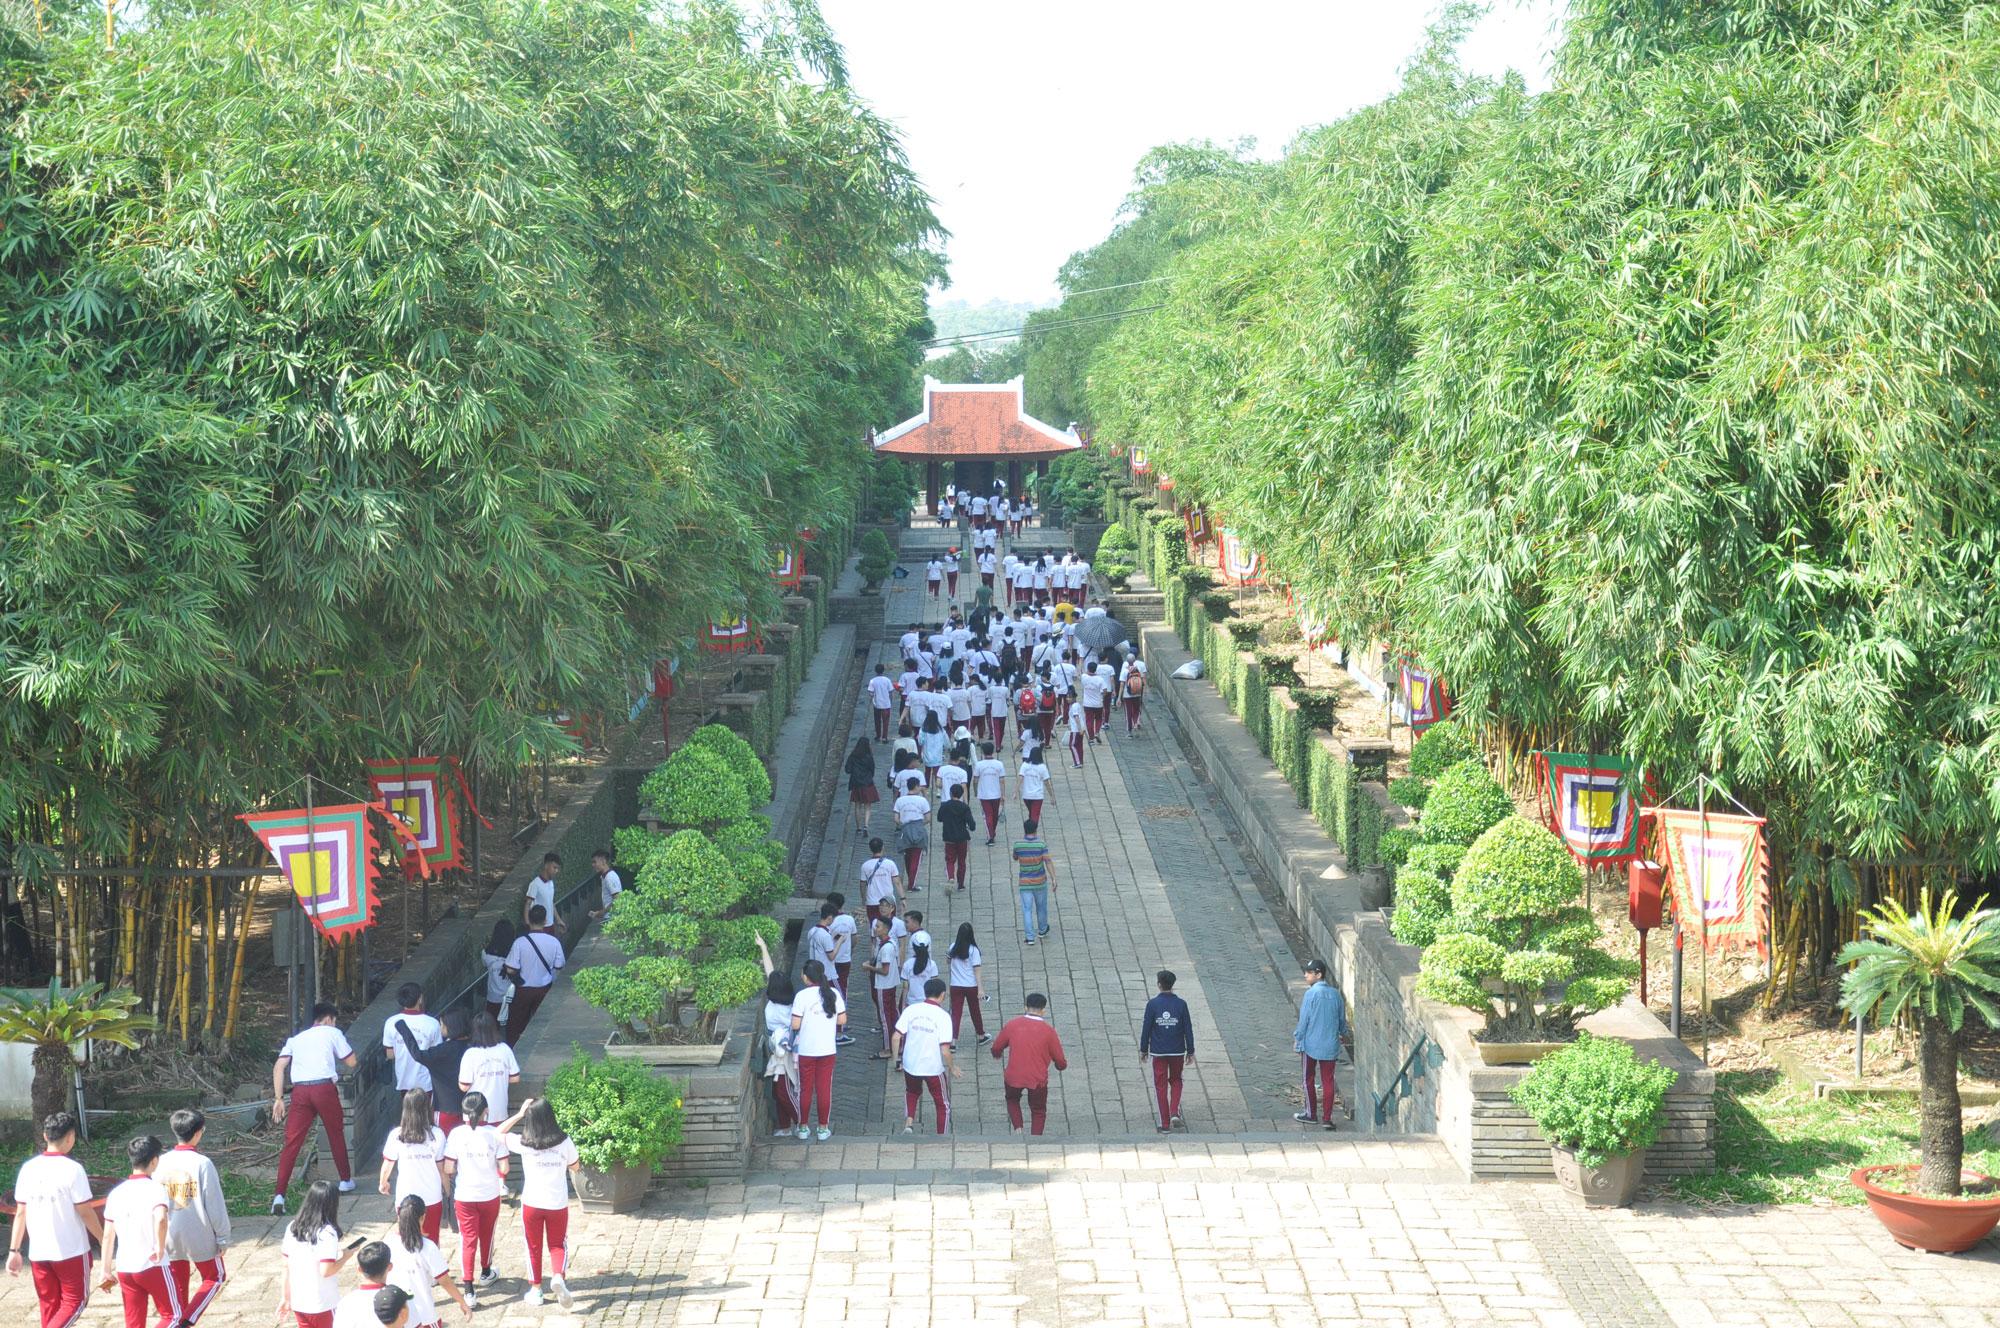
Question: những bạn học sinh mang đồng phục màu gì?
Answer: những bạn học sinh mang đồng phục áo trắng quần đỏ